Ken Niles

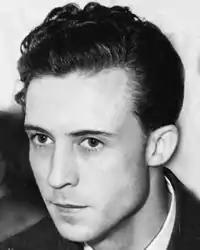
Publicity Photo of Ken Niles

Ken Niles (December 9, 1906 – October 31, 1988) was an American radio announcer. Niles was born in Livingston, Montana.